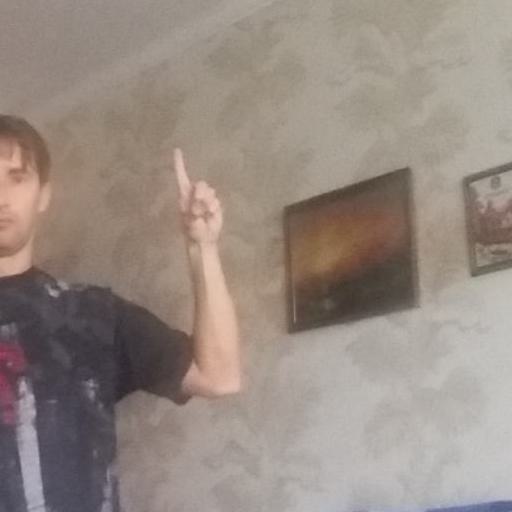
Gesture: one